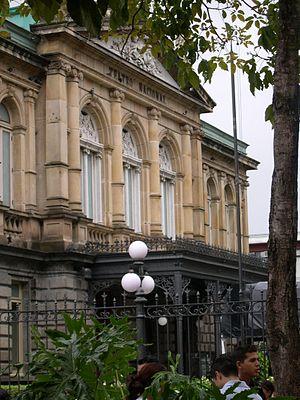
San José est la capitale et la plus grande ville du Costa Rica. Elle est également la capitale de la province de San José.